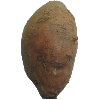
Label: potato_sweet